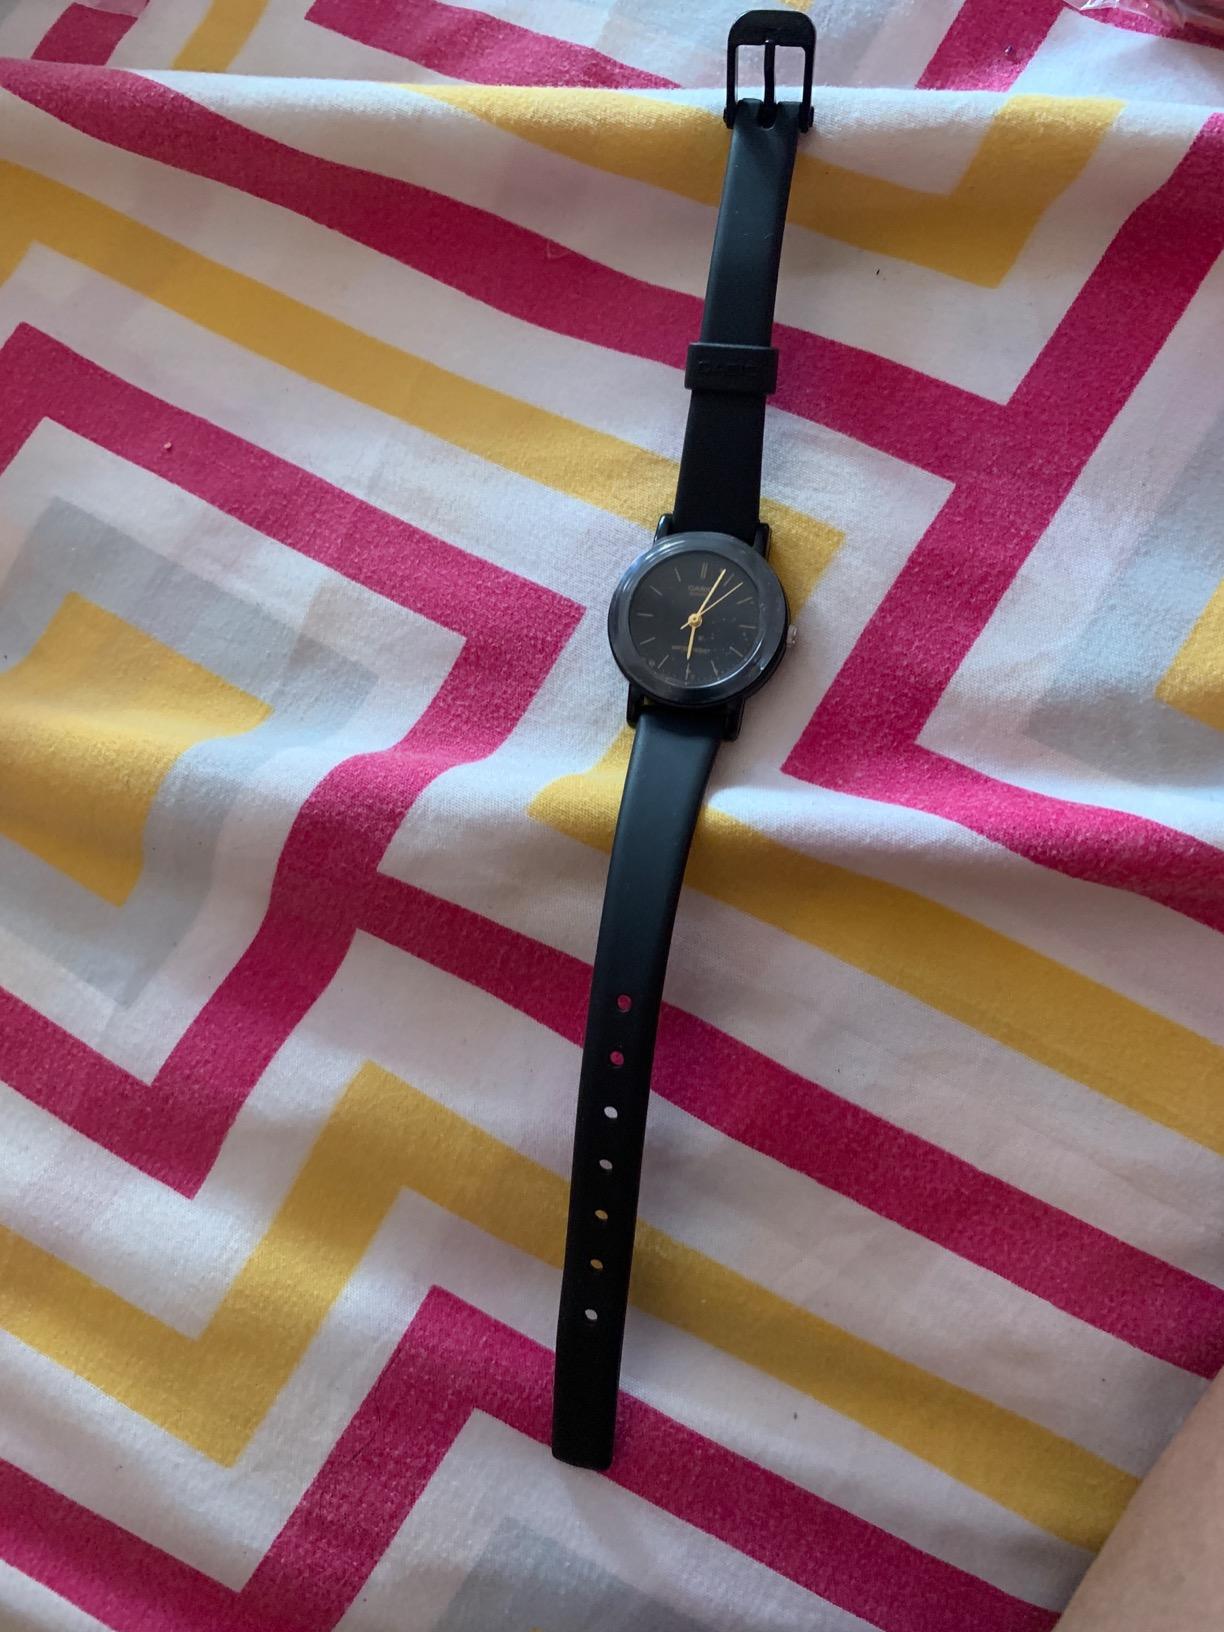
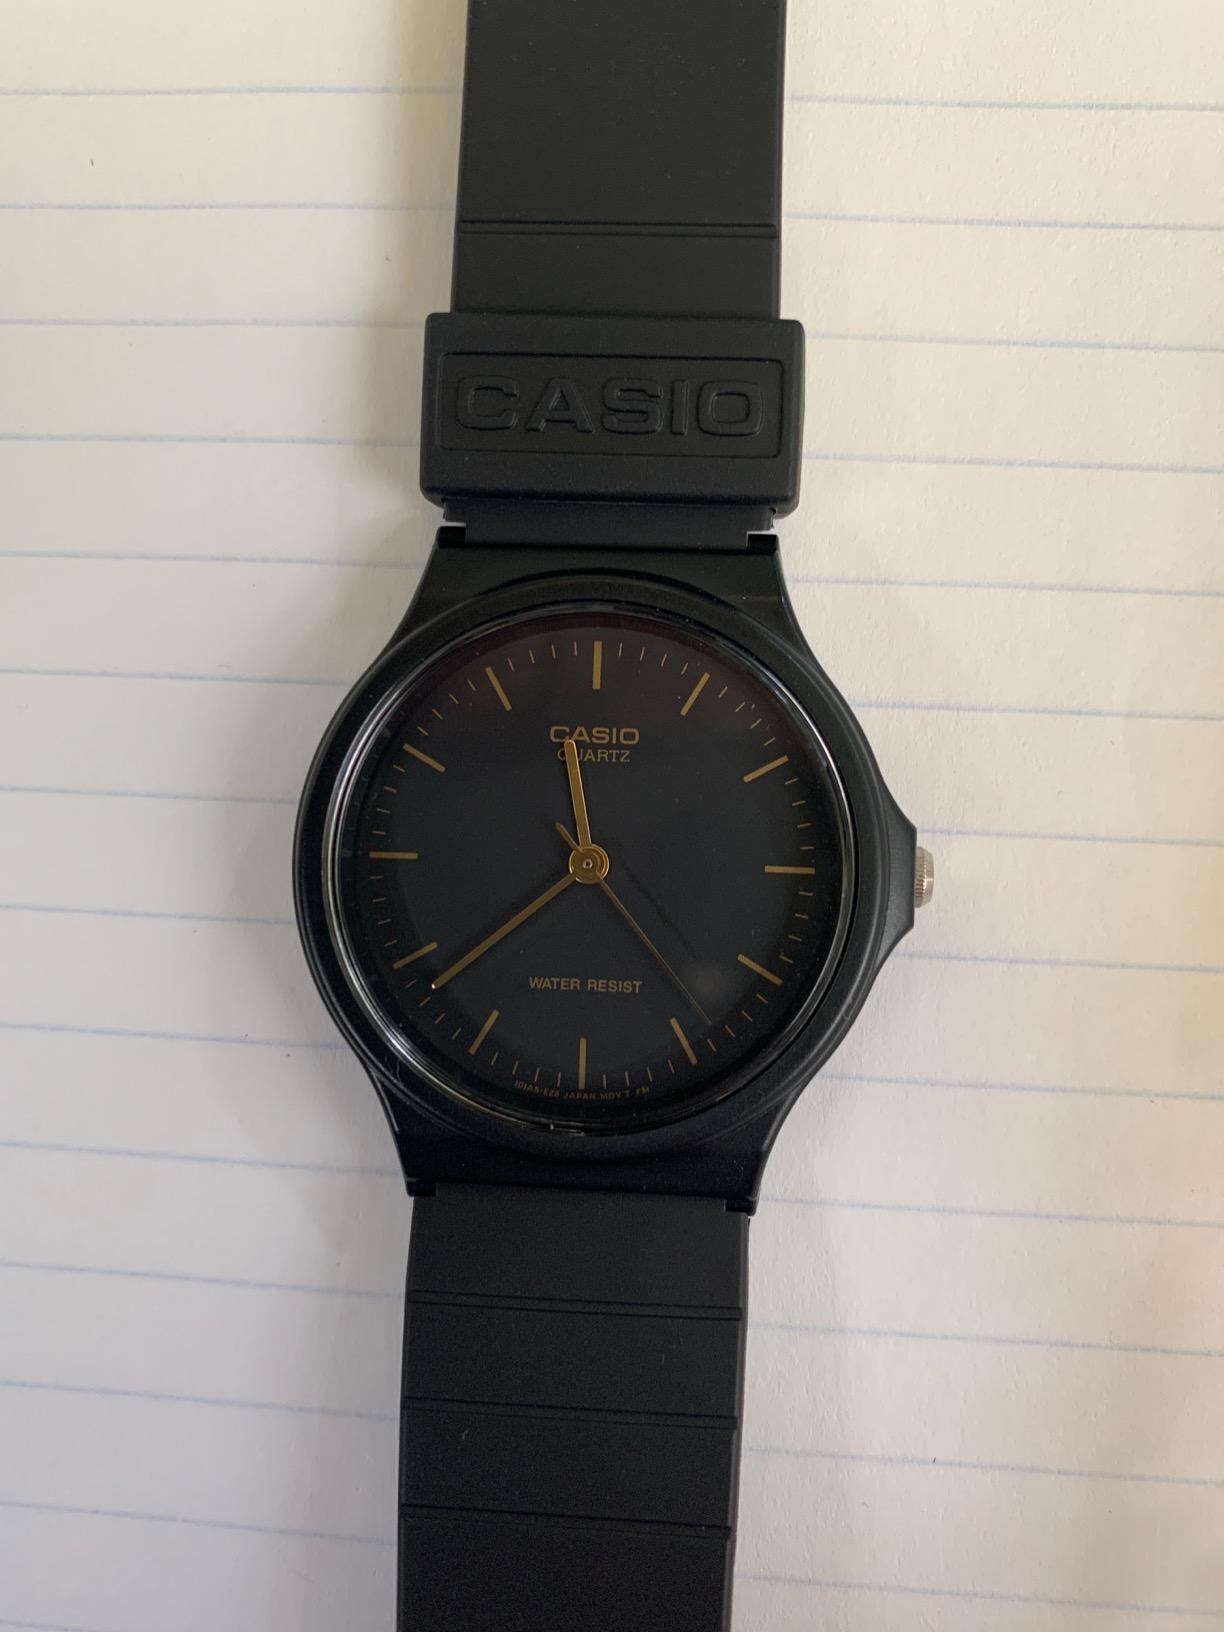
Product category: accessories_watch
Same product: no